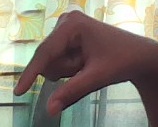
ASL sign: Q